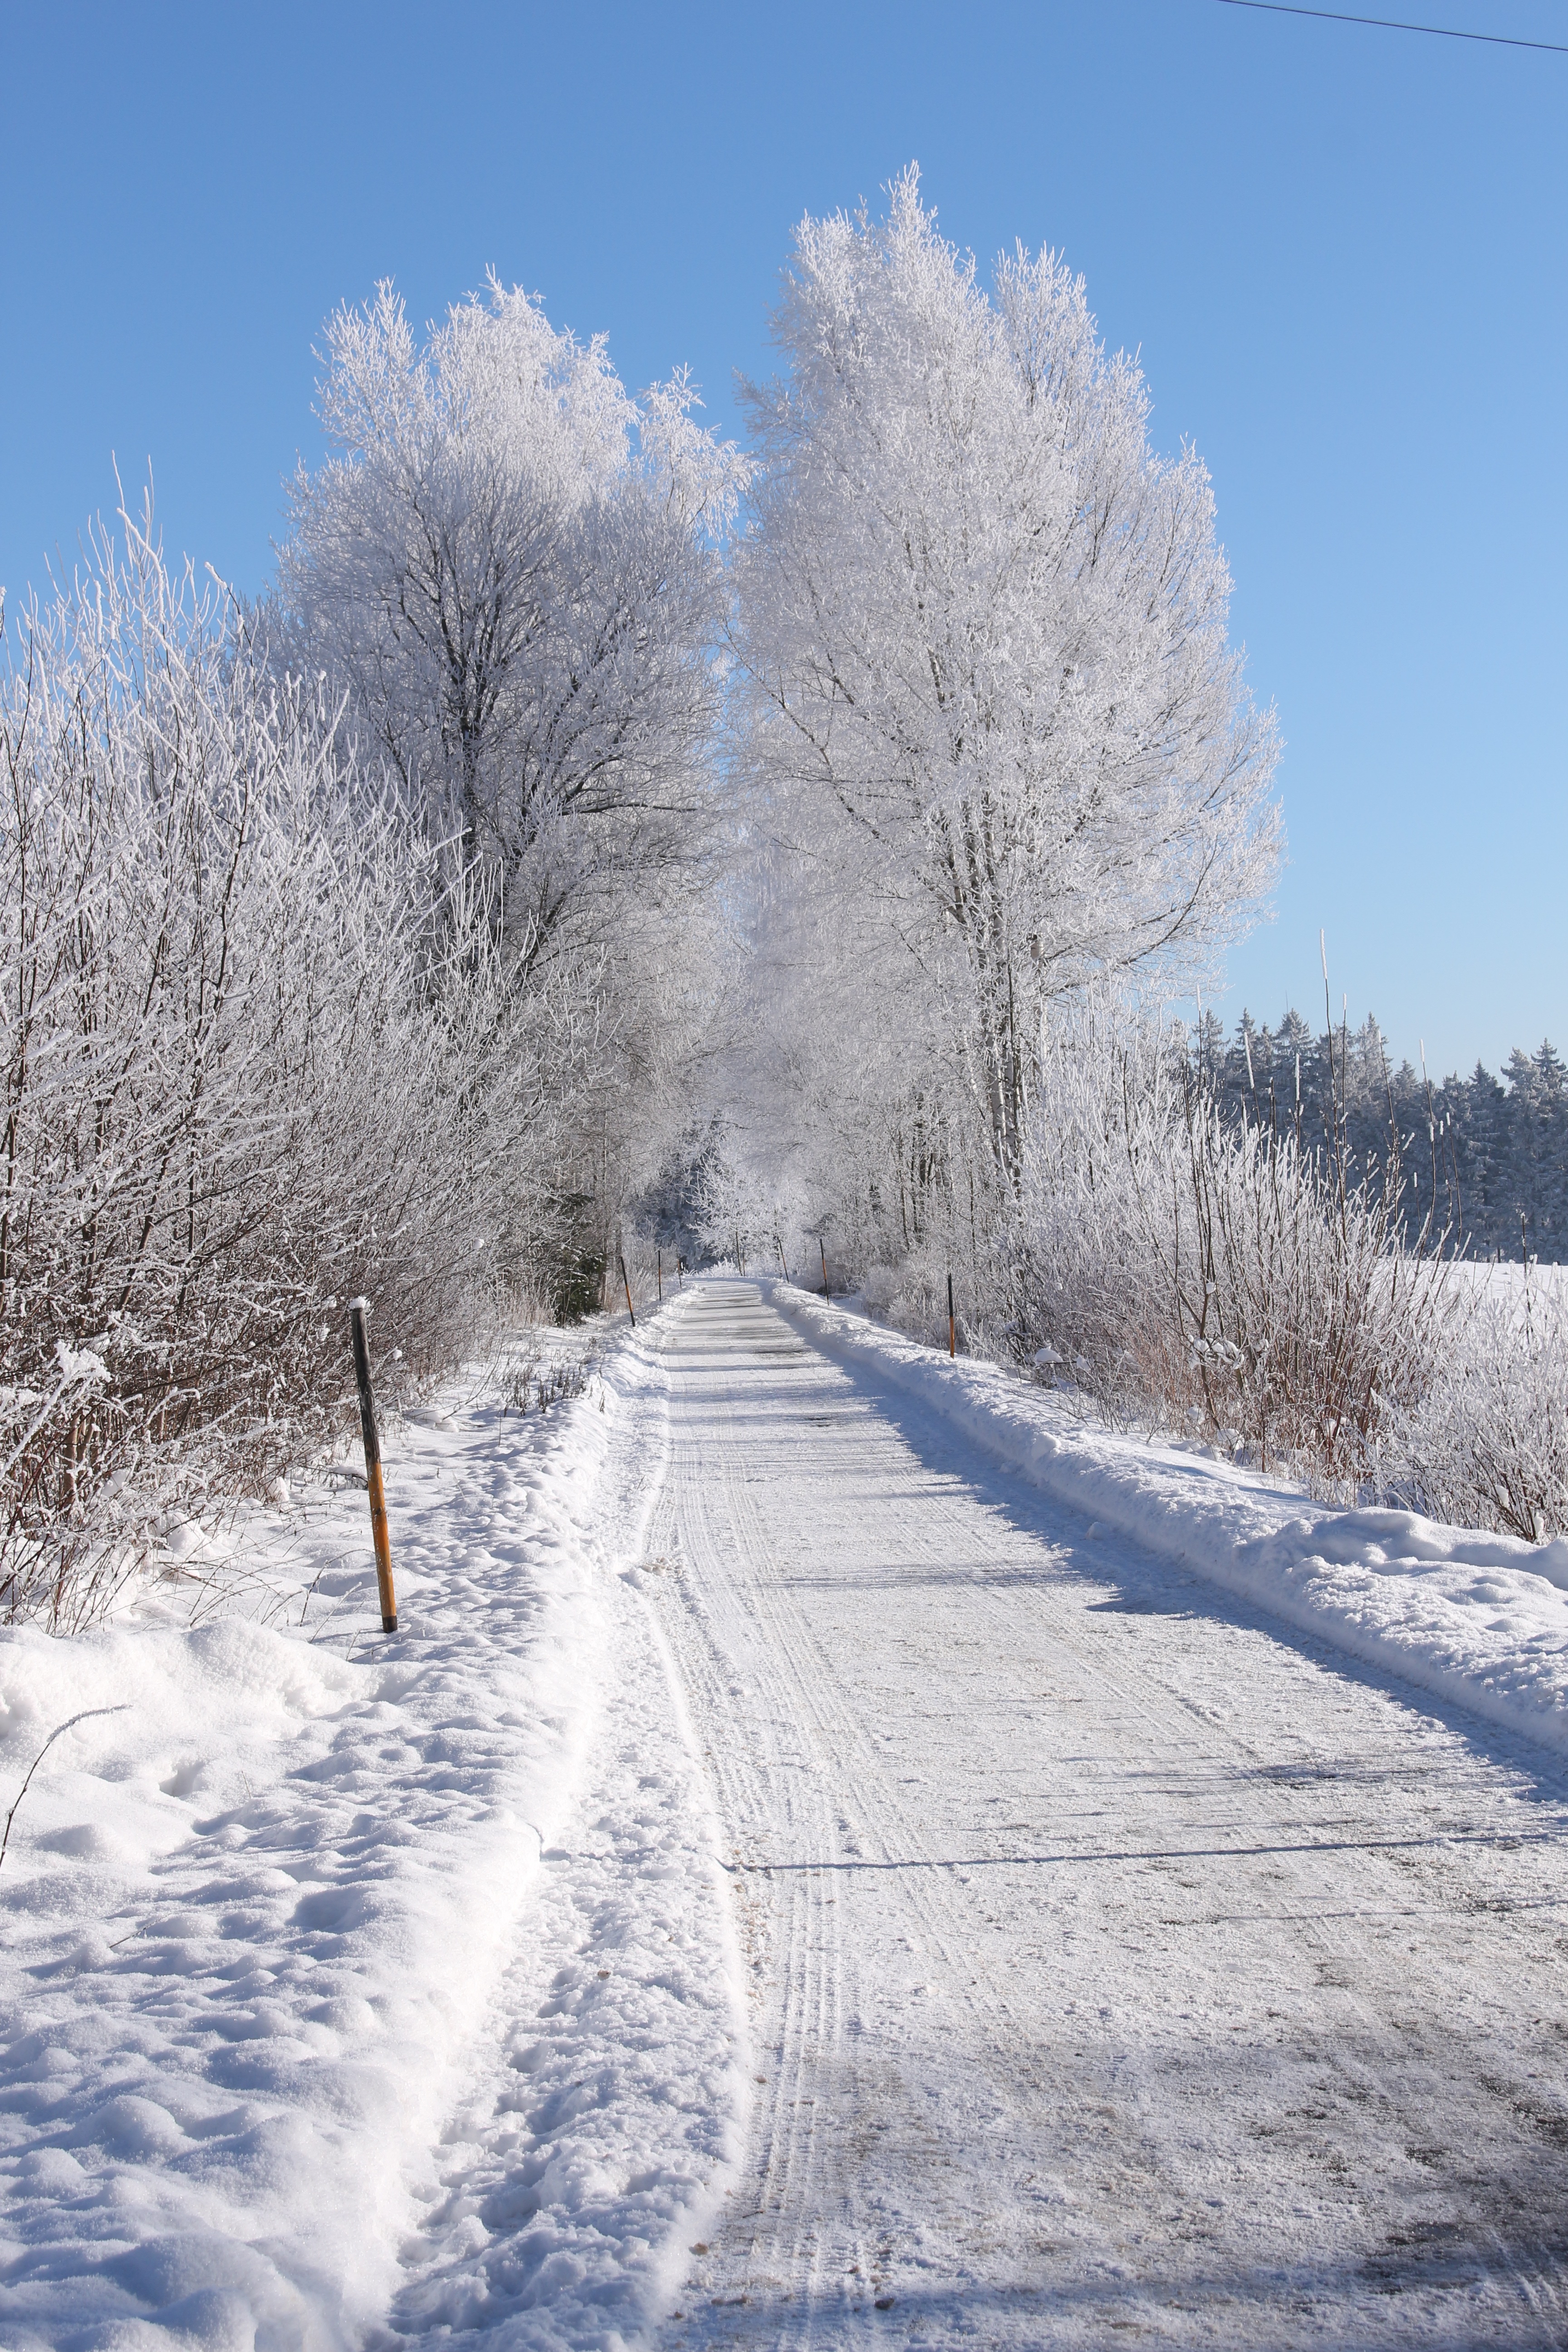
tree, forest, snow, winter, frost, weather, season, blizzard, winter dream, wintry, piste, winter forest, freezing, symbol picture, winter storm